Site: brandenburg
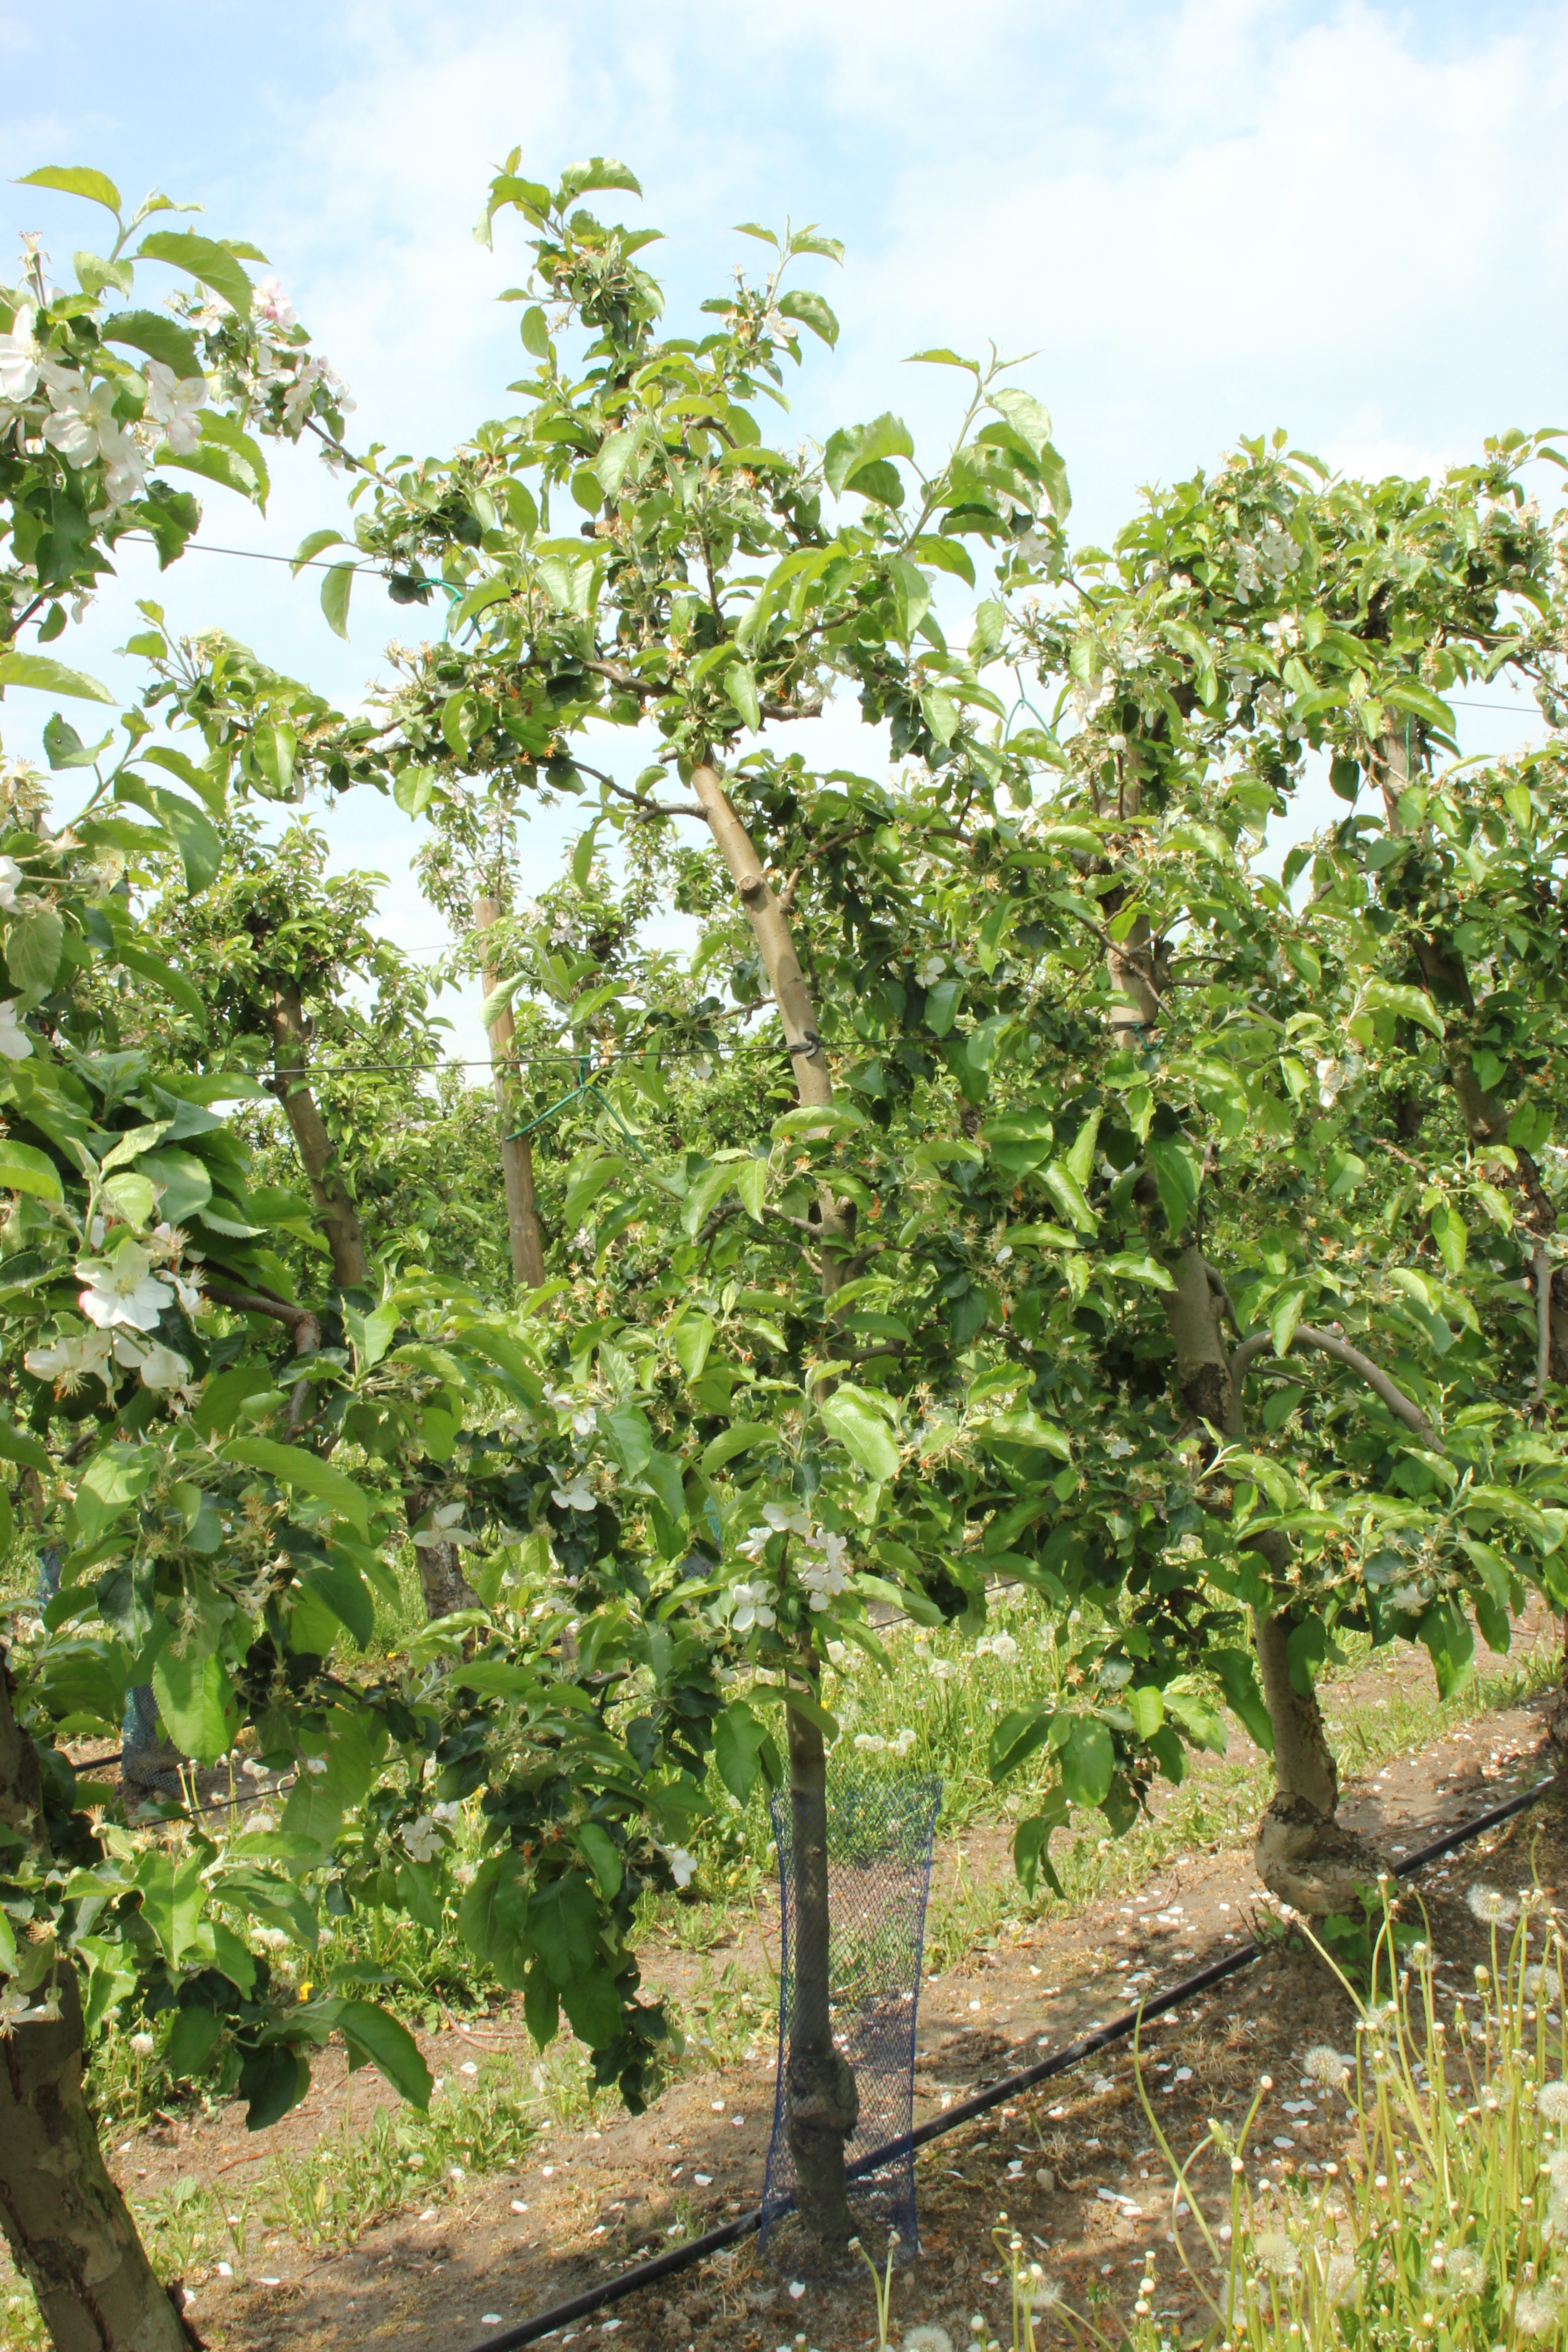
Growth stage (BBCH 67): Flowering